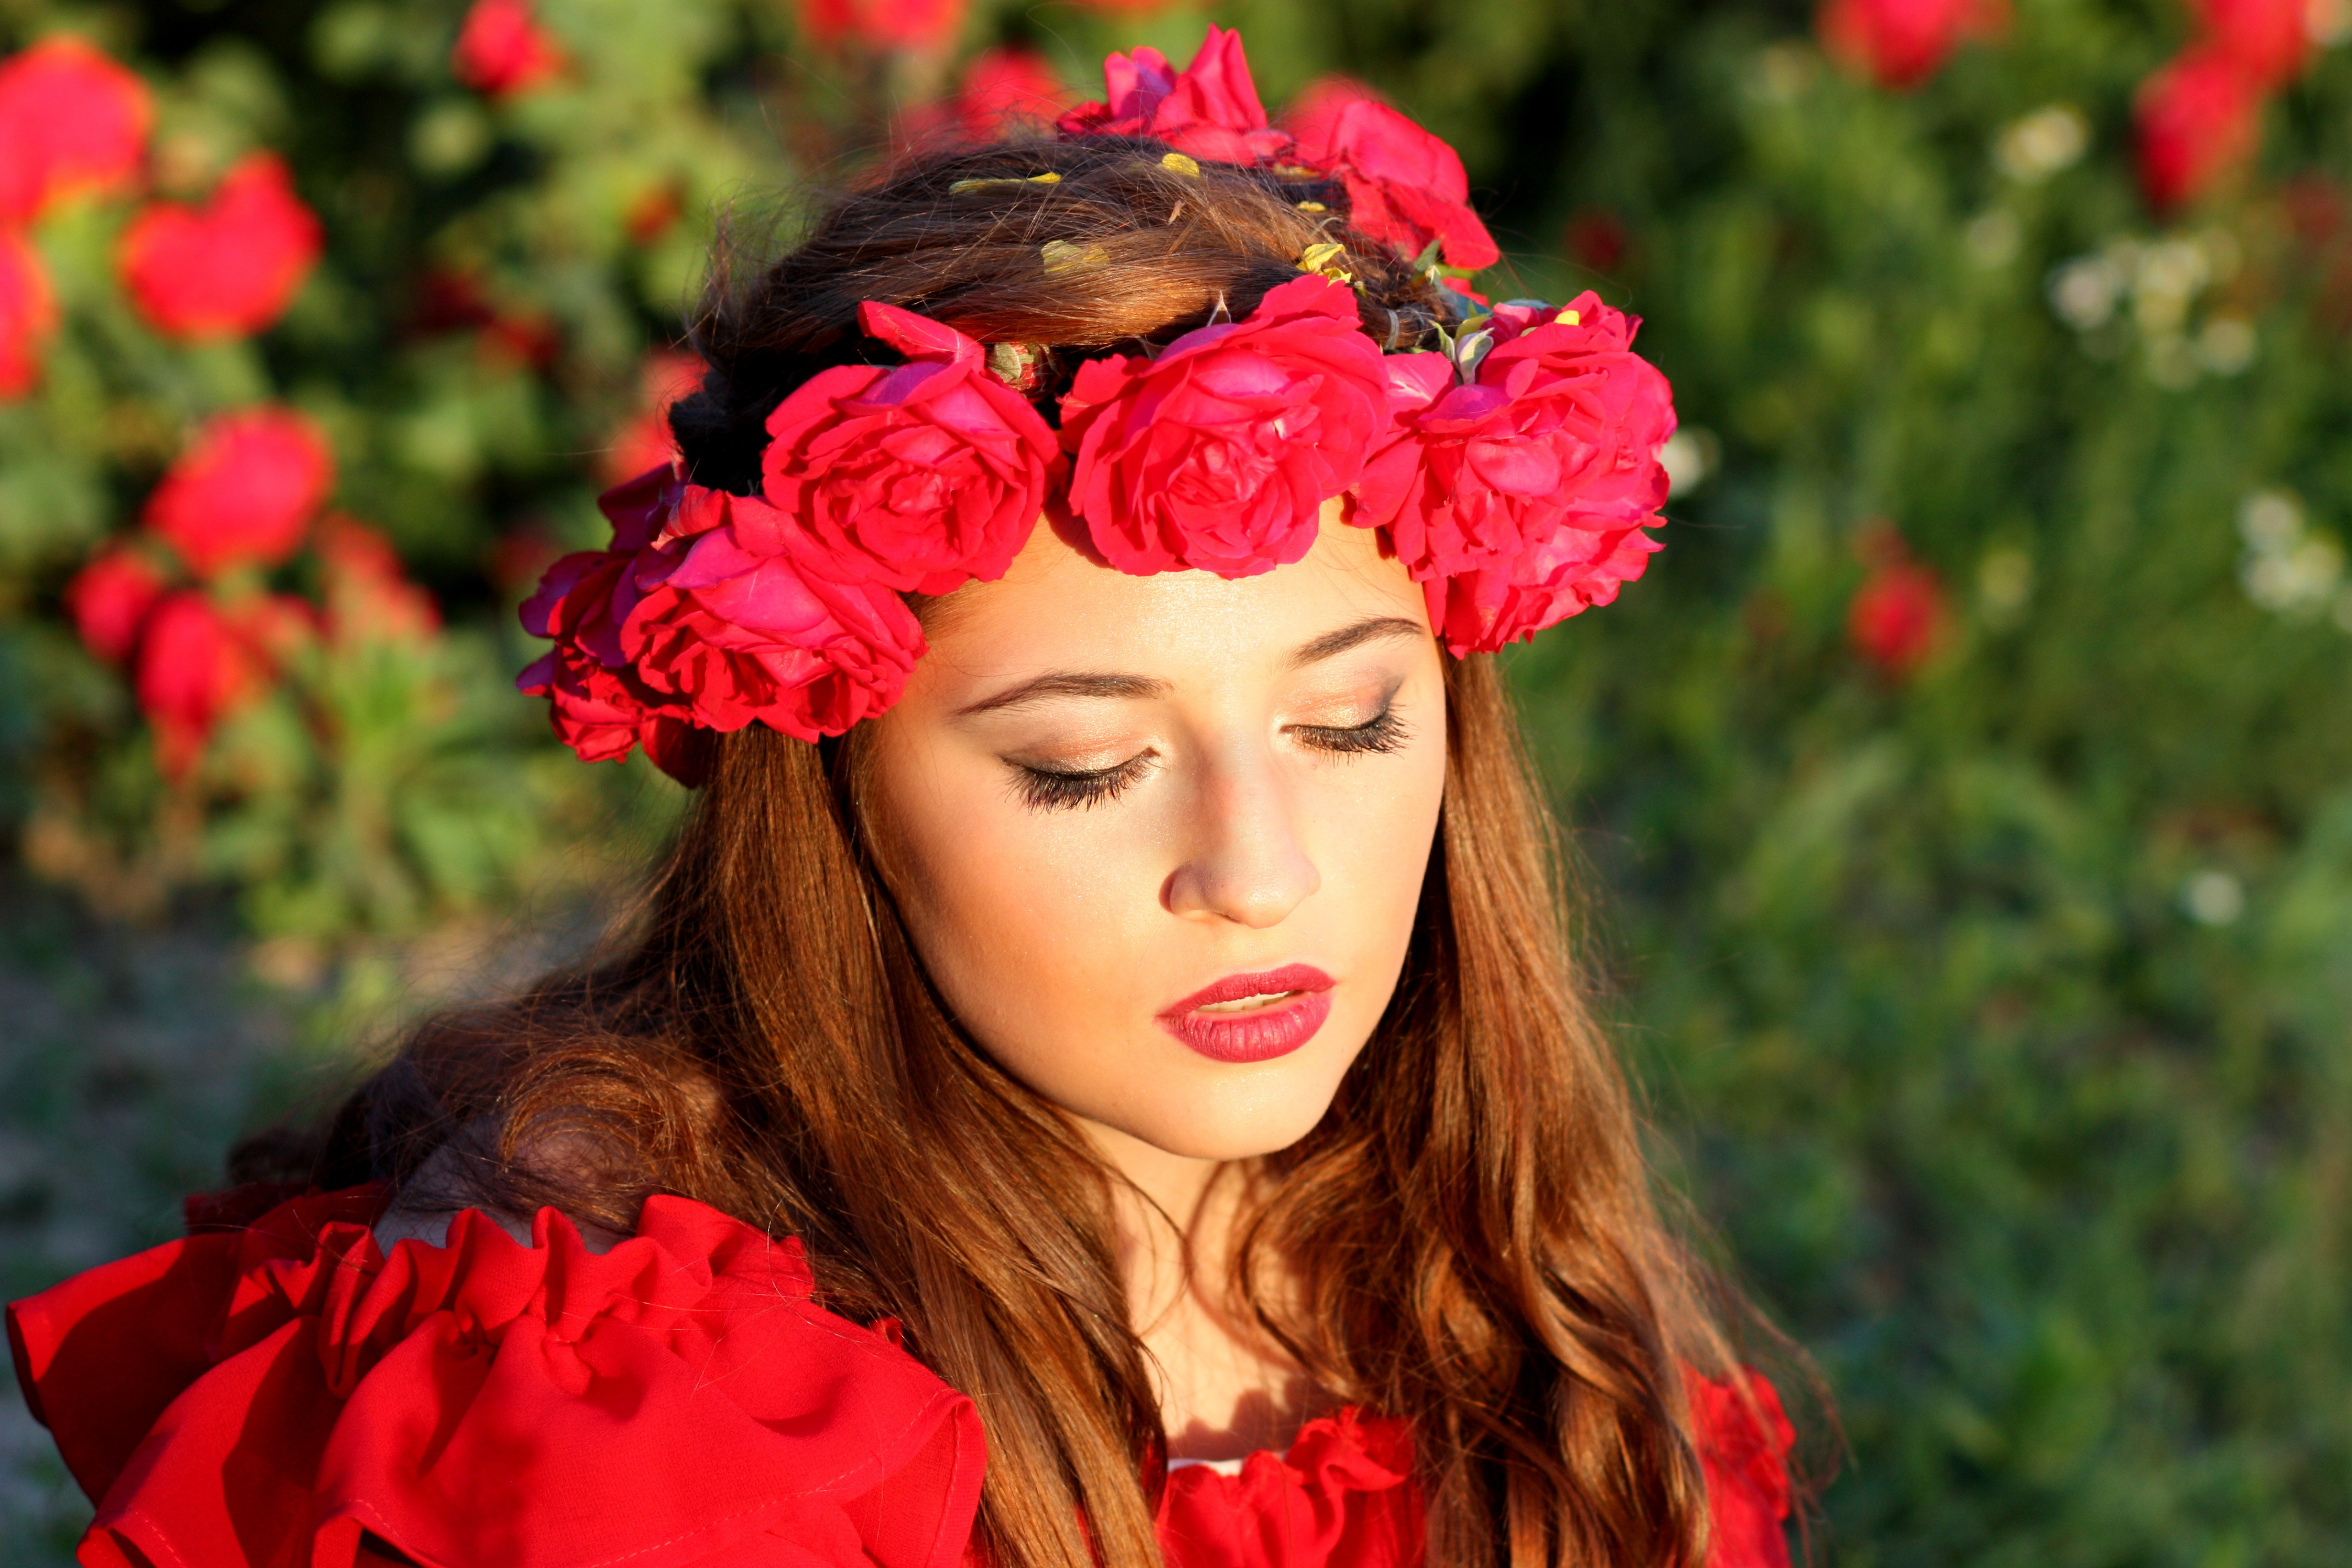
plant, girl, flower, red, autumn, fashion, clothing, lady, headgear, wreath, flowers, roses, dress, beauty